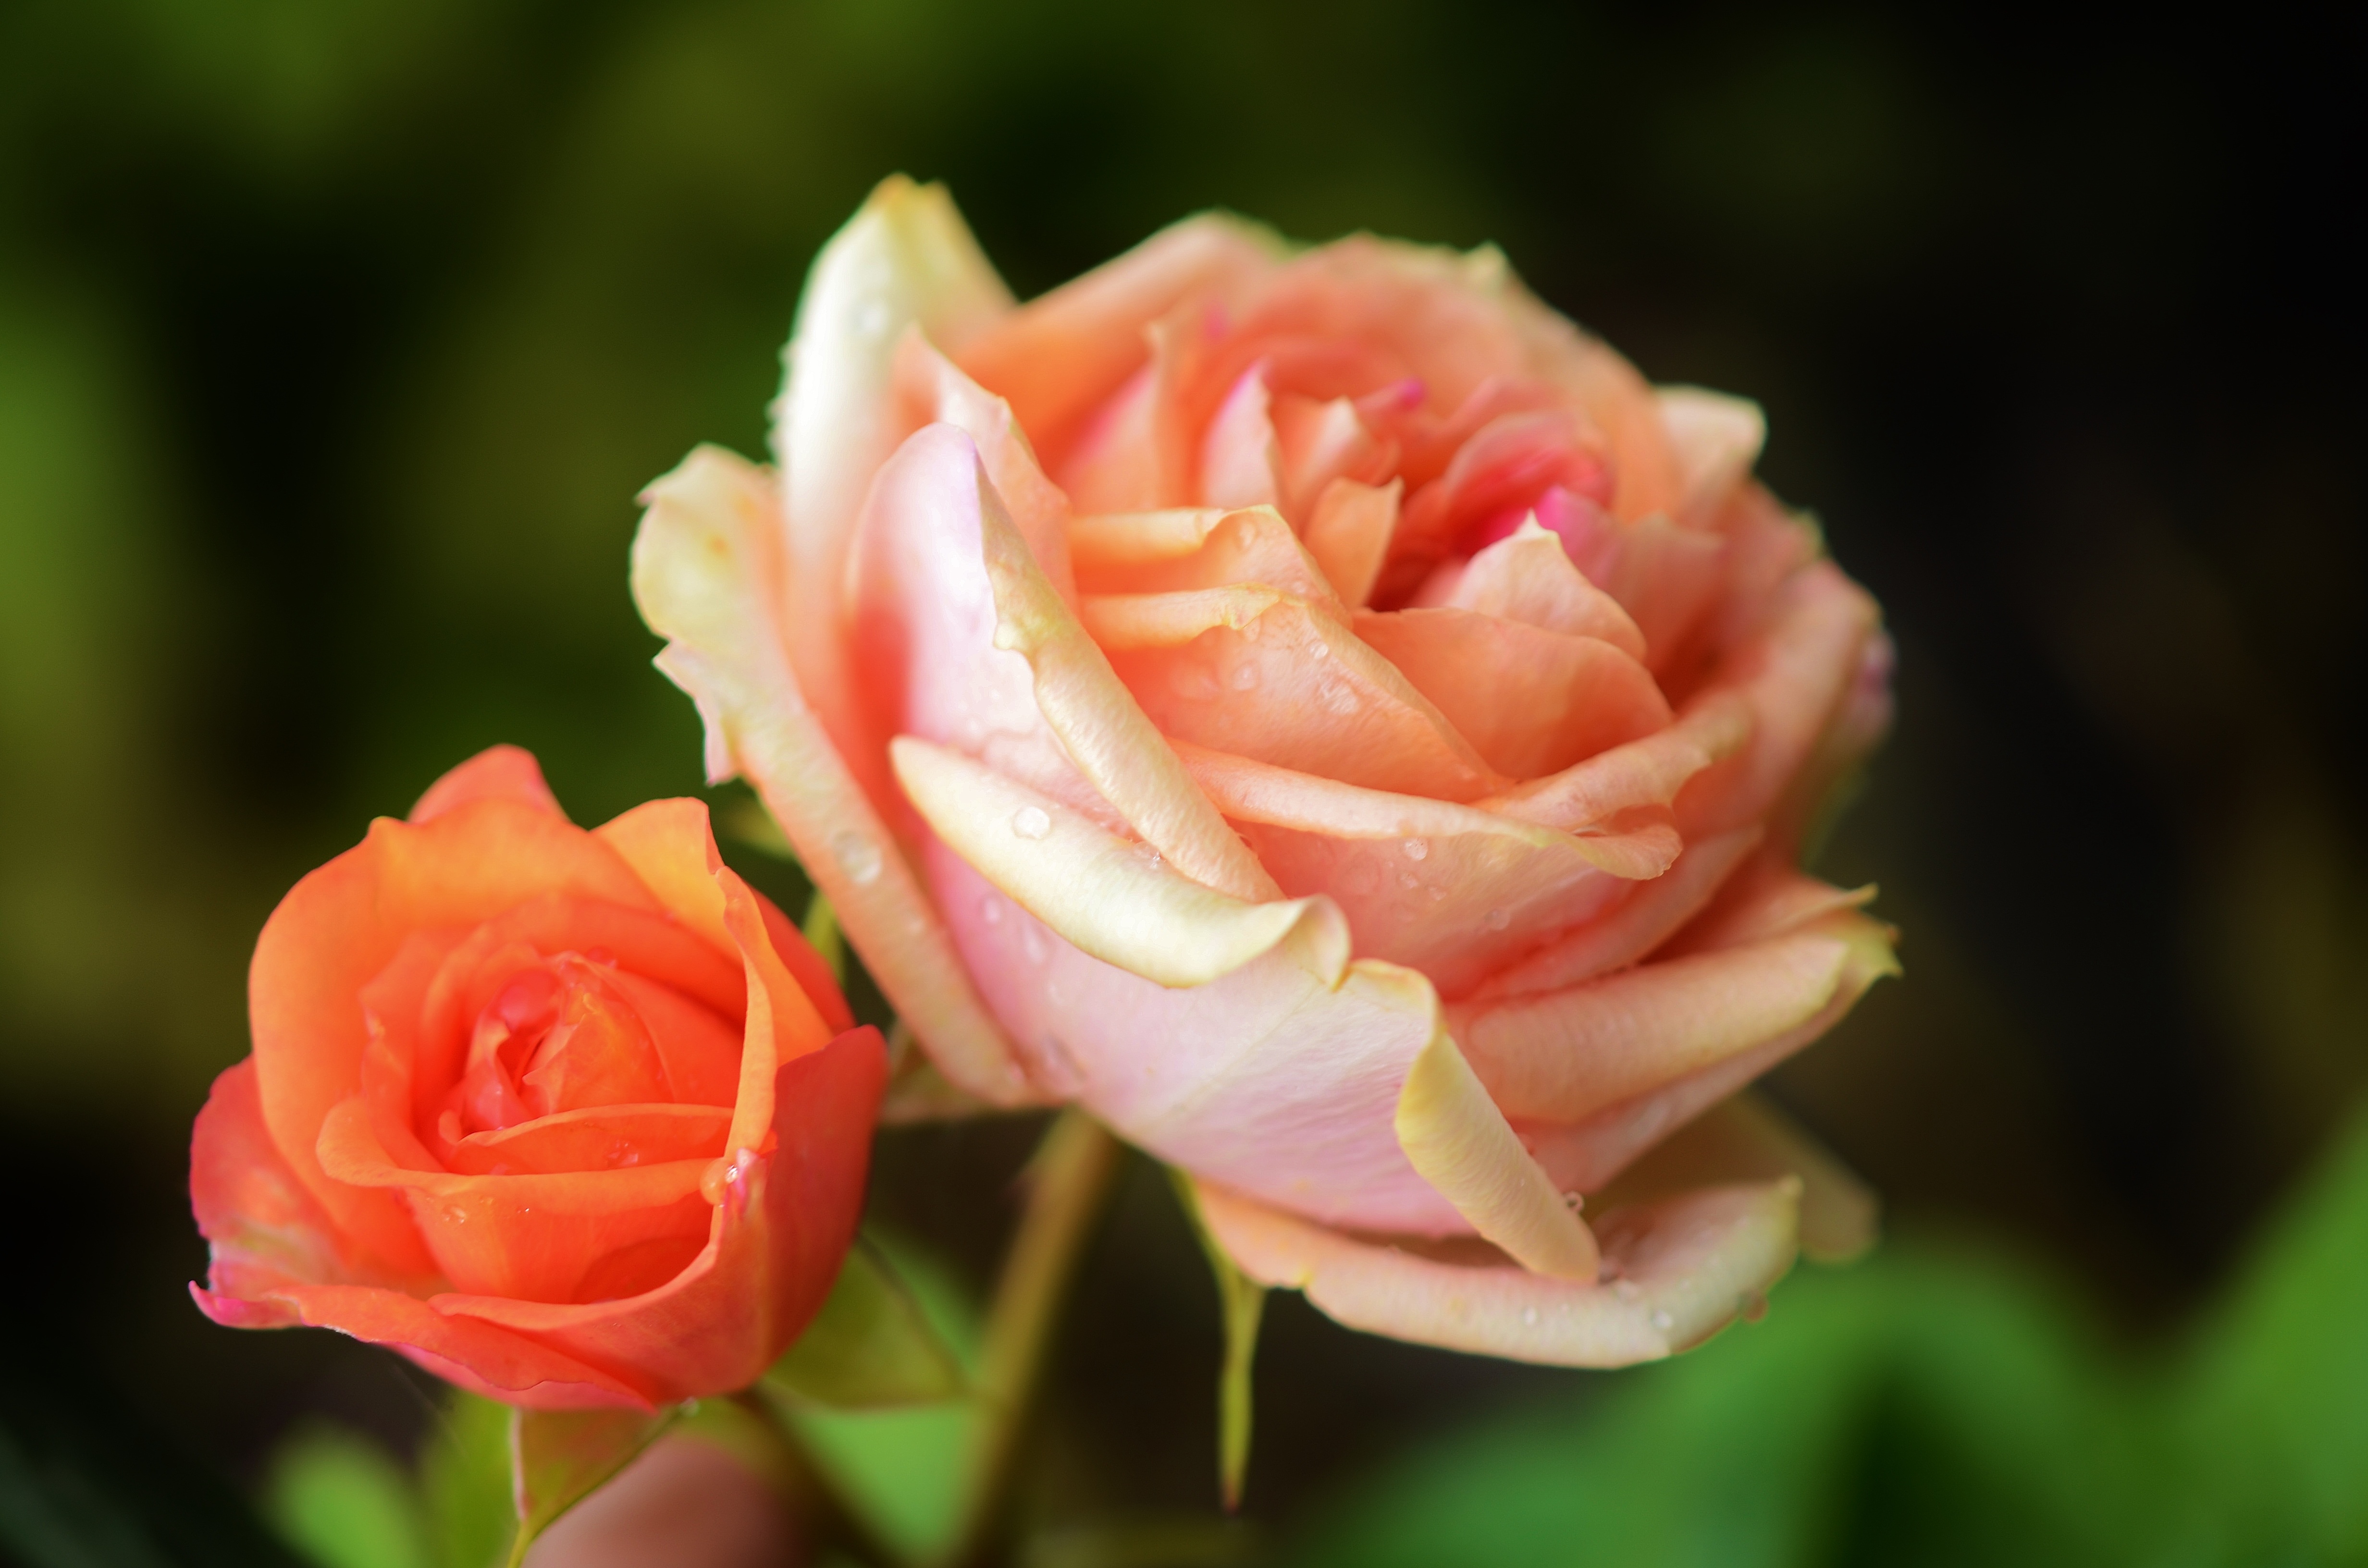
nature, blossom, plant, photography, leaf, flower, petal, bloom, summer, floral, bouquet, rose, orange, green, red, macro, natural, pink, flora, close up, leaves, bud, floribunda, macro photography, flowering plant, garden roses, rose family, plant stem, land plant, rose order